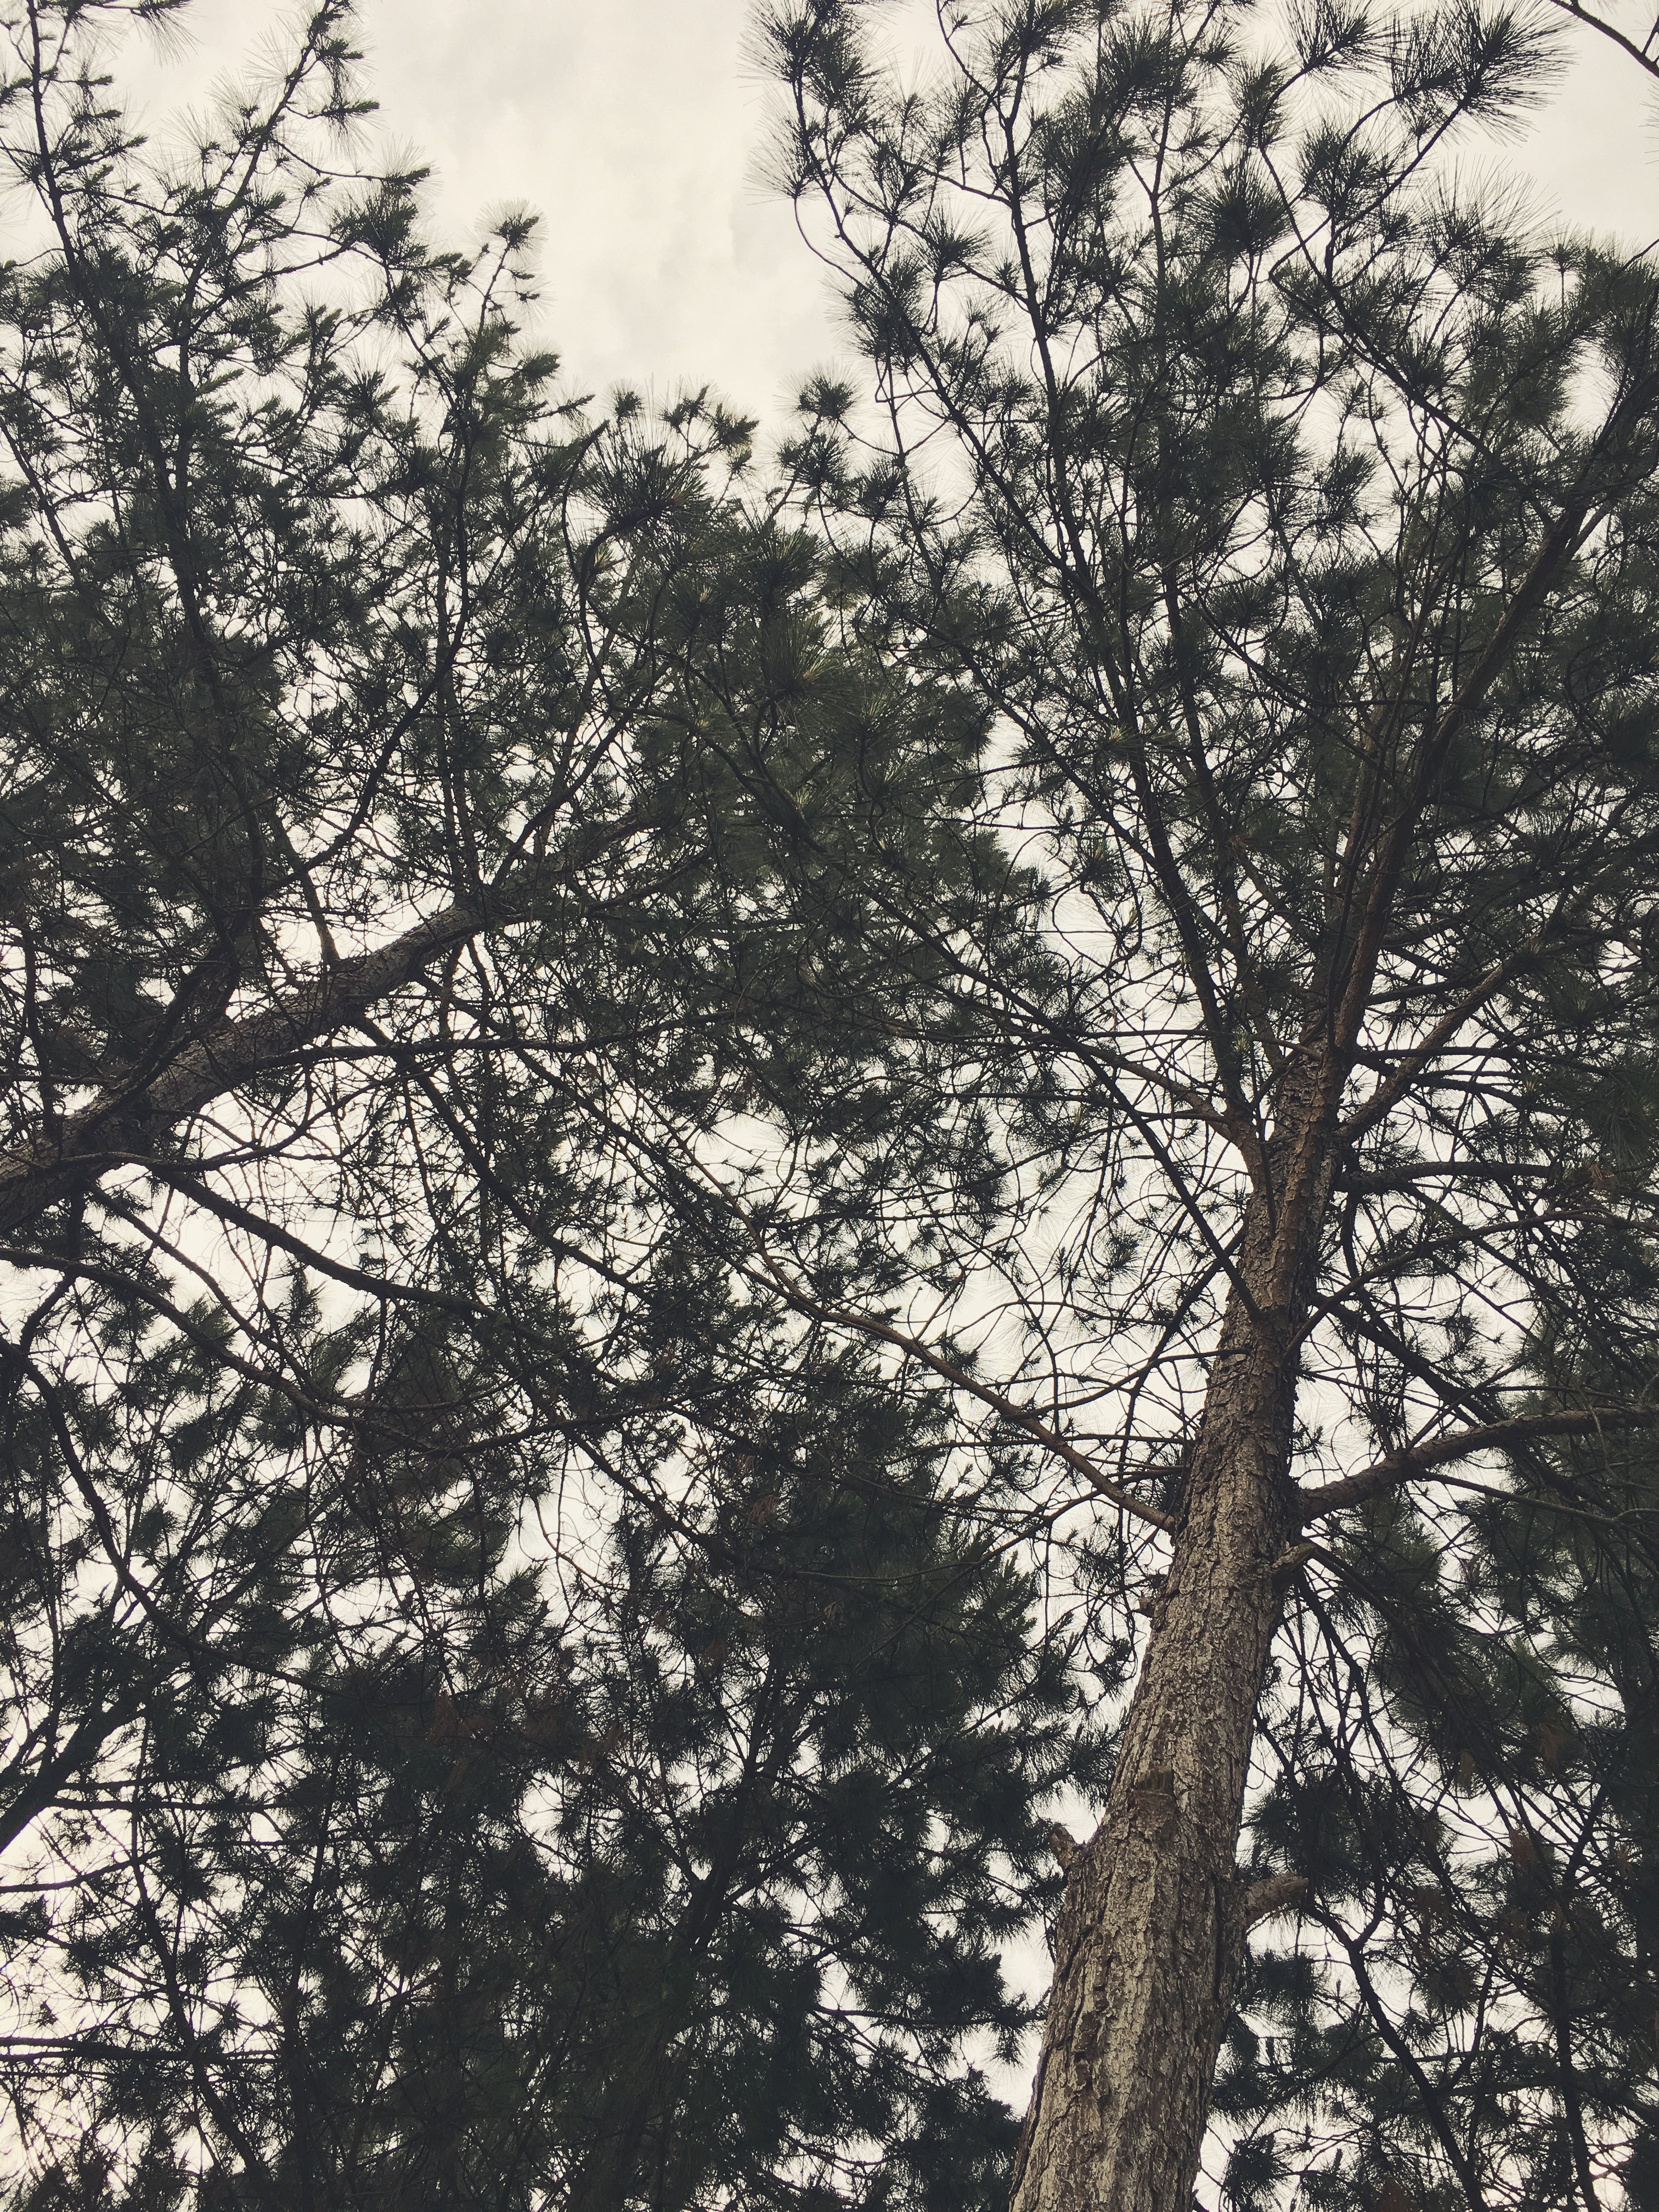
tree, nature, forest, branch, snow, winter, black and white, plant, sky, sunlight, leaf, flower, spring, autumn, monochrome, flora, season, woodland, monochrome photography, atmospheric phenomenon, woody plant